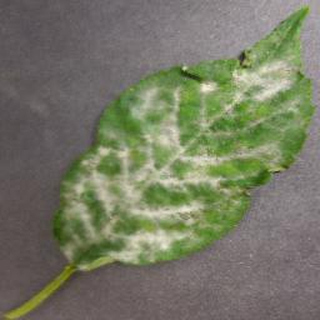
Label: cherry_powdery_mildew